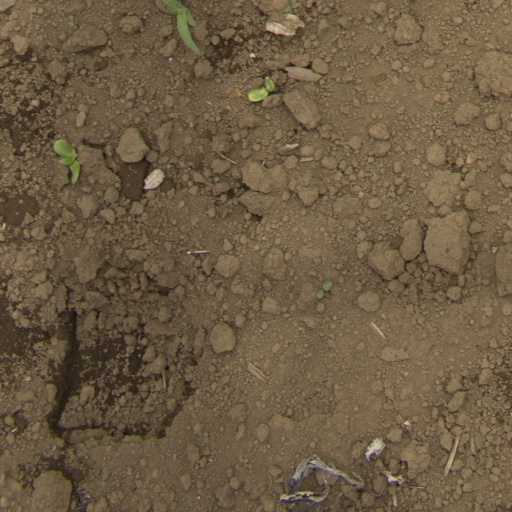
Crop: Jerusalem artichoke